British National Road Race Championships

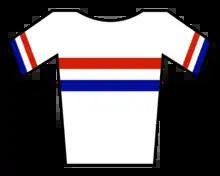
The Champion's Jersey

The British National Road Race Championships cover different categories of British road bicycle racing events, normally held annually.